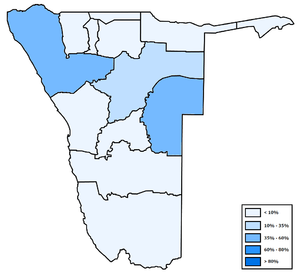
Le héréro est une langue bantoue parlée par le peuple des Héréros réparti pour une large part en Namibie, mais aussi par groupes au Botswana et dans des isolats en Angola. Le nombre de ses locuteurs s'élève au total à 150 000 personnes.
La langue officielle de la Namibie est l'anglais, bien qu'elle ne soit la langue maternelle que d'environ 1 % de la population. De nombreuses langues sont ainsi parlées dans le pays. Elles appartiennent à trois familles: les langues bantoues, les langues khoïsan et les langues germaniques.